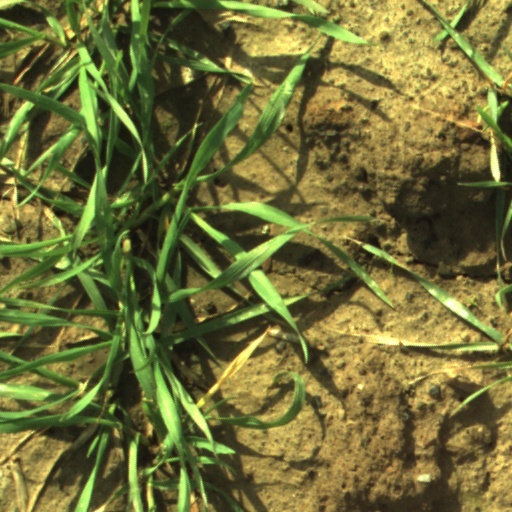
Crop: wheat